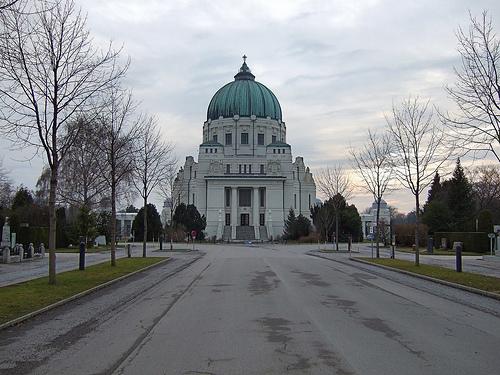
Weather: rain or strom